Human spaceflight programs

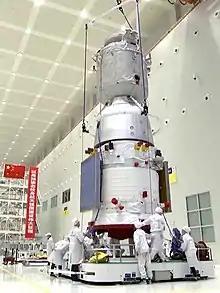
Shenzhou spacecraft of China

China was the first Asian country and third nation in the world, after the USSR and USA, to send humans into space. During the Space Race between the two superpowers, which culminated with Apollo 11 landing humans on the Moon, Mao Zedong and Zhou Enlai decided on 14 July 1967 that China should not be left behind, and initiated their own crewed space program: the top-secret Project 714, which aimed to put two people into space by 1973 with the Shuguang spacecraft. Nineteen PLAAF pilots were selected for this goal in March 1971. The Shuguang-1 spacecraft, to be launched with the CZ-2A rocket, was designed to carry a crew of two. The program was officially cancelled on 13 May 1972 for economic reasons.